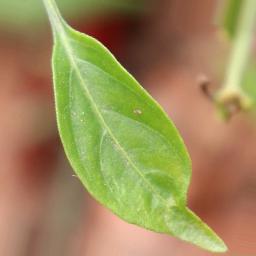
Label: healthy